Kyōtanabe Station

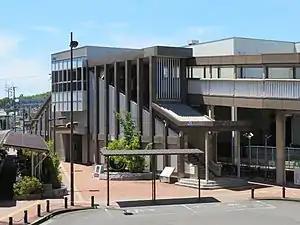
Kyōtanabe Station, June 2020

is a passenger railway station located in the city of Kyōtanabe, Kyoto, Japan, operated by the West Japan Railway Company (JR West). There is a transfer to the nearby Shin-Tanabe Station on the Kintetsu Kyoto Line.